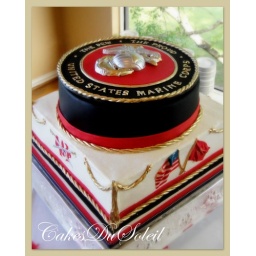
Cake was white buttercake, strawberry filling, almond buttercream icing.Top tier enrobed in black fondantDecorations in Fondant&lt;b&gt;EXPLORE- July 17,2010 - #324&lt;/b&gt;